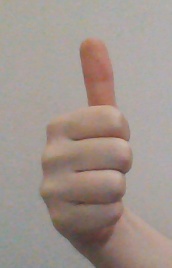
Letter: aleff